SS Belgenland (1914)

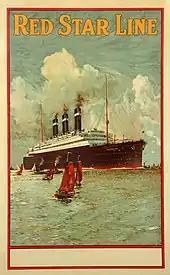
A Red Star Line poster showing "Belgenland" surrounded by sailing boats

"Belgenland" returned to service in 1923. Her transatlantic route was now between Antwerp and New York via Southampton. Cardinal Mercier, Primate of Belgium, blessed her before she made her first departure from Antwerp as an ocean liner on 4 April. On her first voyage she carried only 260 passengers, including 86 in first class. She reached New York on 14 April, and left on 18 April on her return voyage to Antwerp. On 11 July she left New York for Antwerp carrying 290 passengers in first class. On 10 November 1923 she reached Ellis Island carrying 1,257 European migrants to the U.S., including 278 from the USSR.